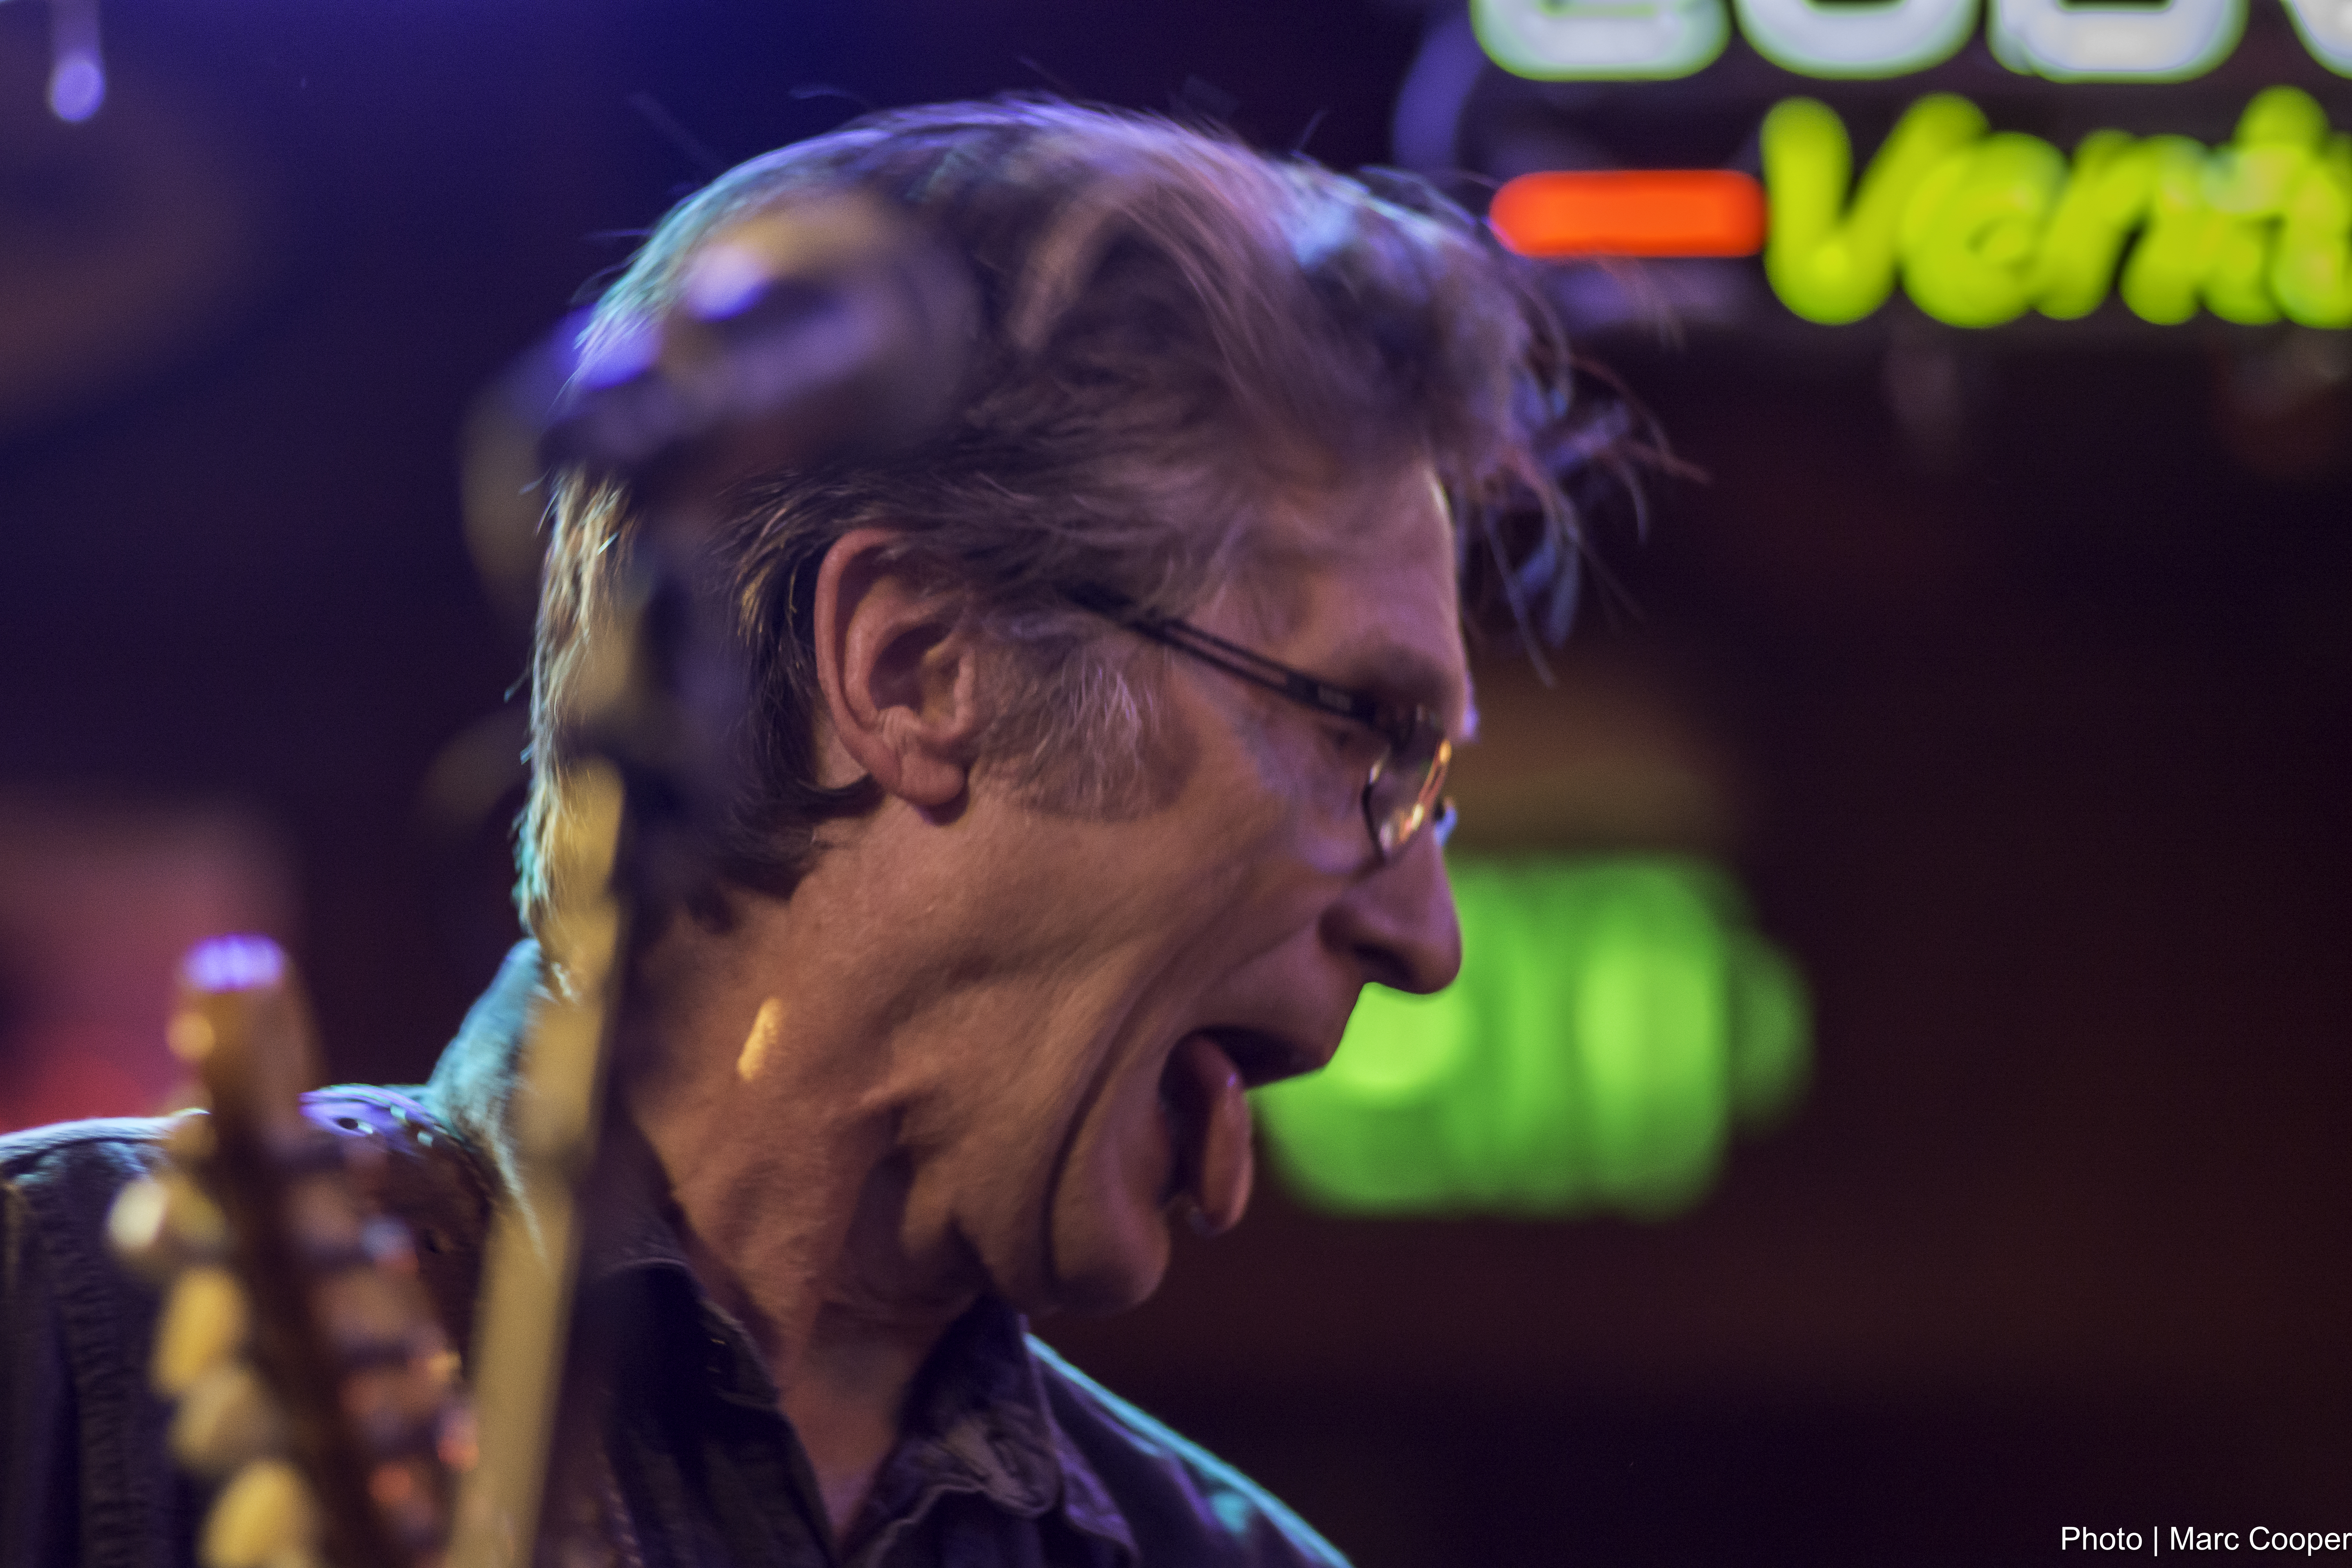
music, concert, audience, color, musician, blues, stage, performance, singing, bluesguitarist, lajones, entertainment, performing arts, singer songwriter